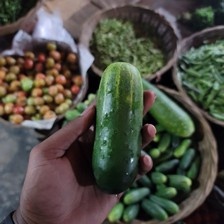
Label: cucumber